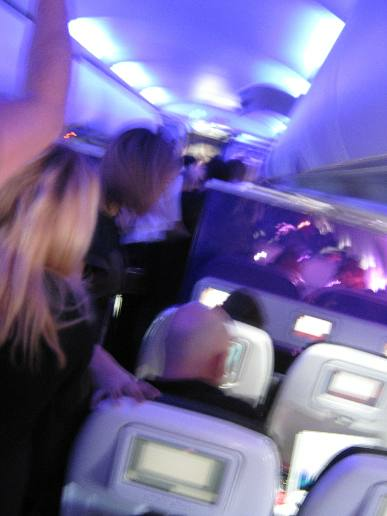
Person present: Yes